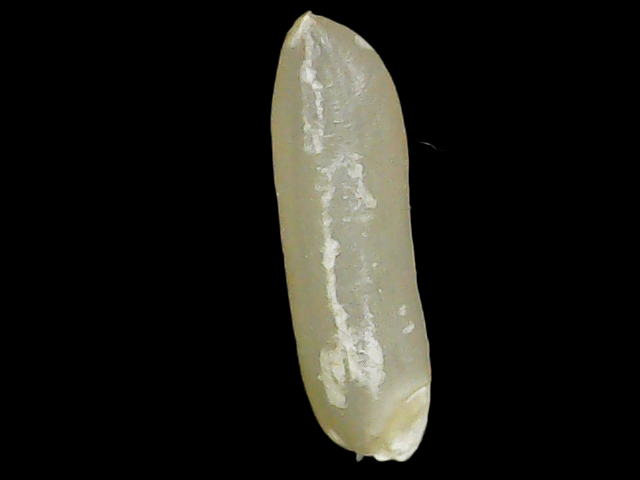
Rice variety: Binadhan14